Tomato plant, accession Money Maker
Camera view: horizontal (90 deg, fisheye); turntable rotation: 240 degrees
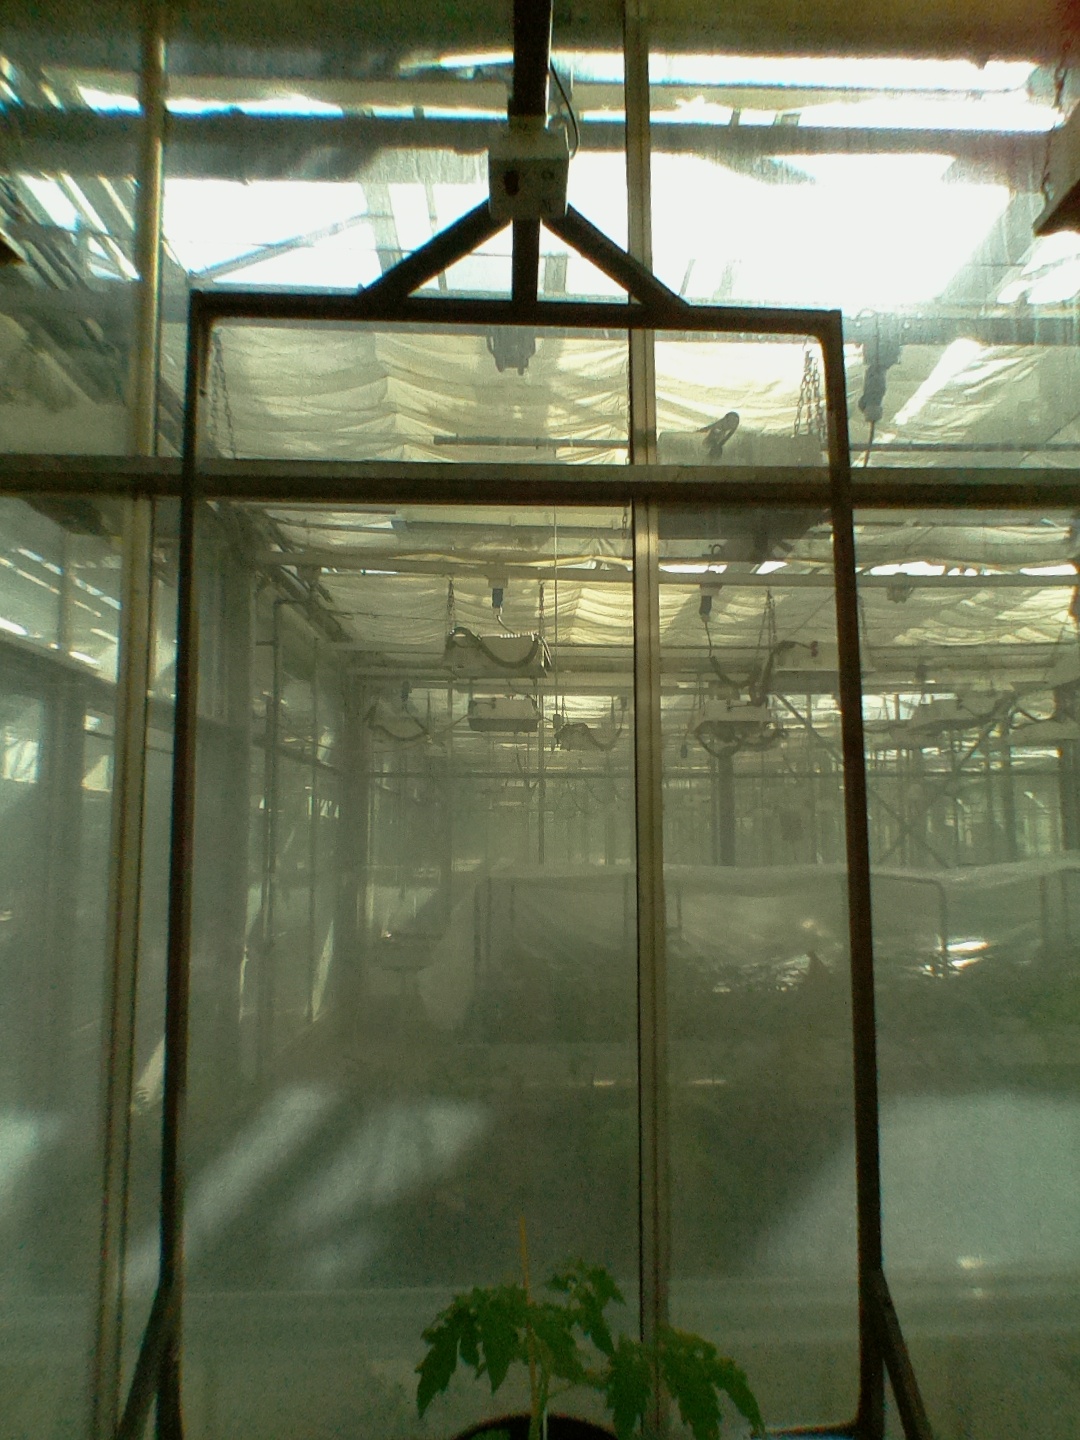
BBCH growth stage 13: 6 of true leaves visible